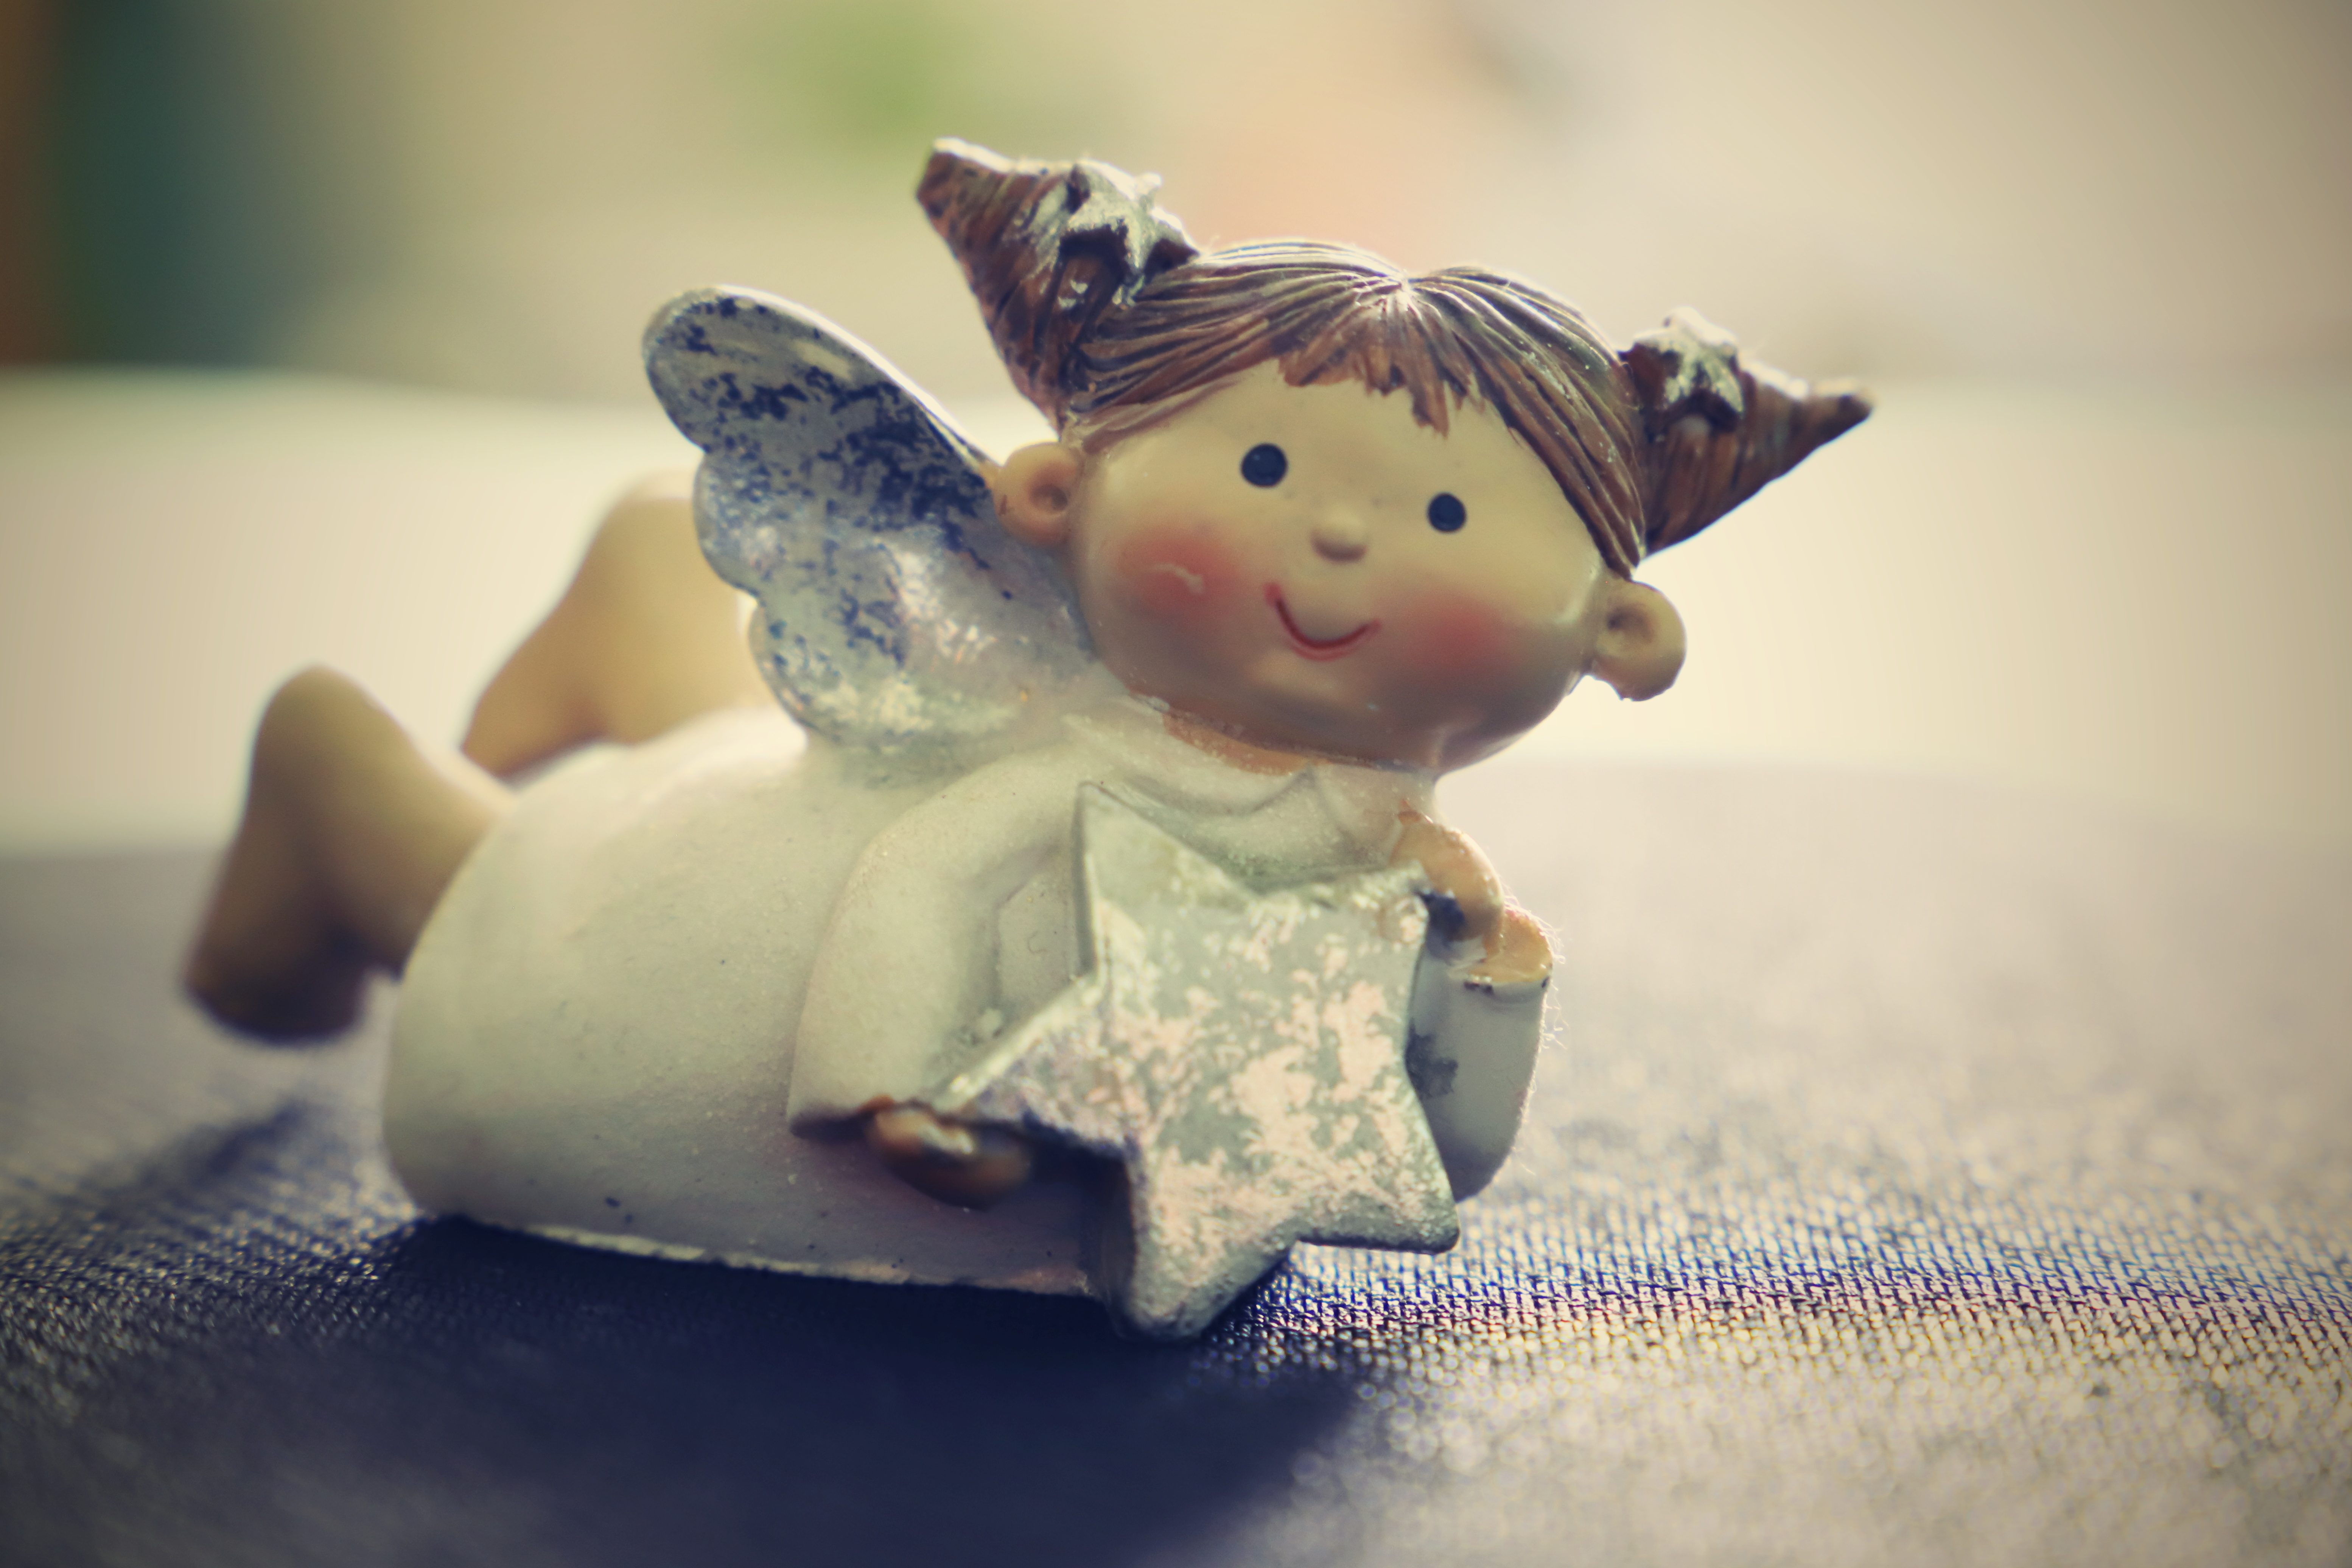
canon, toy, happy, fawn, ornament, art, fictional character, porcelain, petal, macro photography, ceramic, winter, freezing, figurine, still life photography, sculpture, sky, still life, angel, doll, baby toys